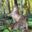
Label: kangaroo